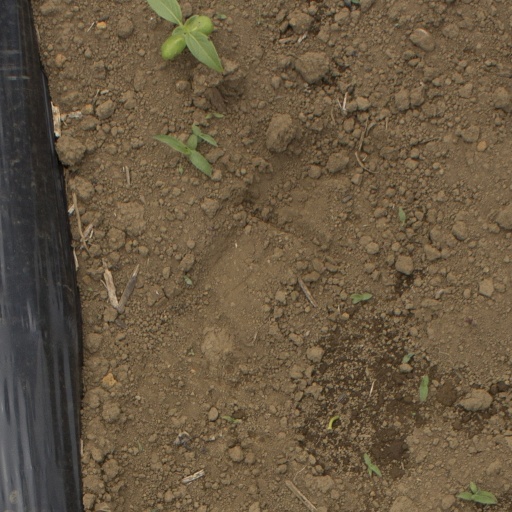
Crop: Jerusalem artichoke